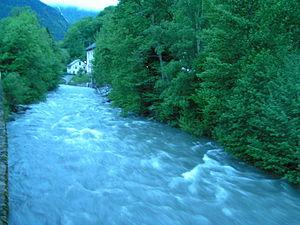
La Neste est une rivière du Sud-Ouest de la France qui prend naissance dans le parc national des Pyrénées. C'est un affluent de la Garonne en rive gauche.